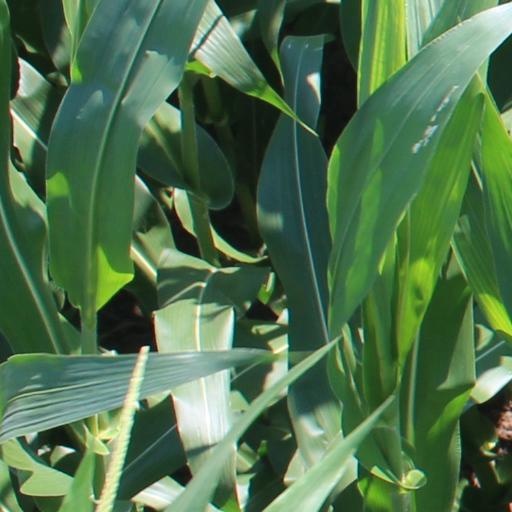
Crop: maize; corn